William John Storey

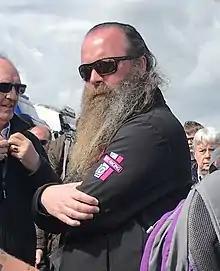
Storey in 2022.

William John Storey (born 13 September 1978) is a British businessman, from Richmond on Thames. He has been involved with the carbonated drink brand Rich Energy since 2015.